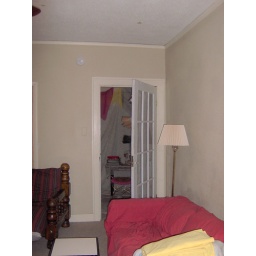
in living room looking at door to front bedroom